Bełchatów Coal Mine

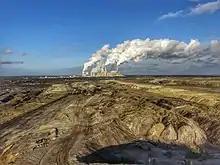

The Bełchatów coal mine is a large open-pit mine in the centre of Poland in Bełchatów, Łódź Voivodeship, 150 km west of the capital, Warsaw. Bełchatów represents one of the largest coal reserves in Poland having estimated reserves of 1,930 million tonnes of lignite coal. In 2015, the mine produced 42.1 million tonnes of lignite (66.7% of Poland's total lignite production) to feed Bełchatów Power Station.